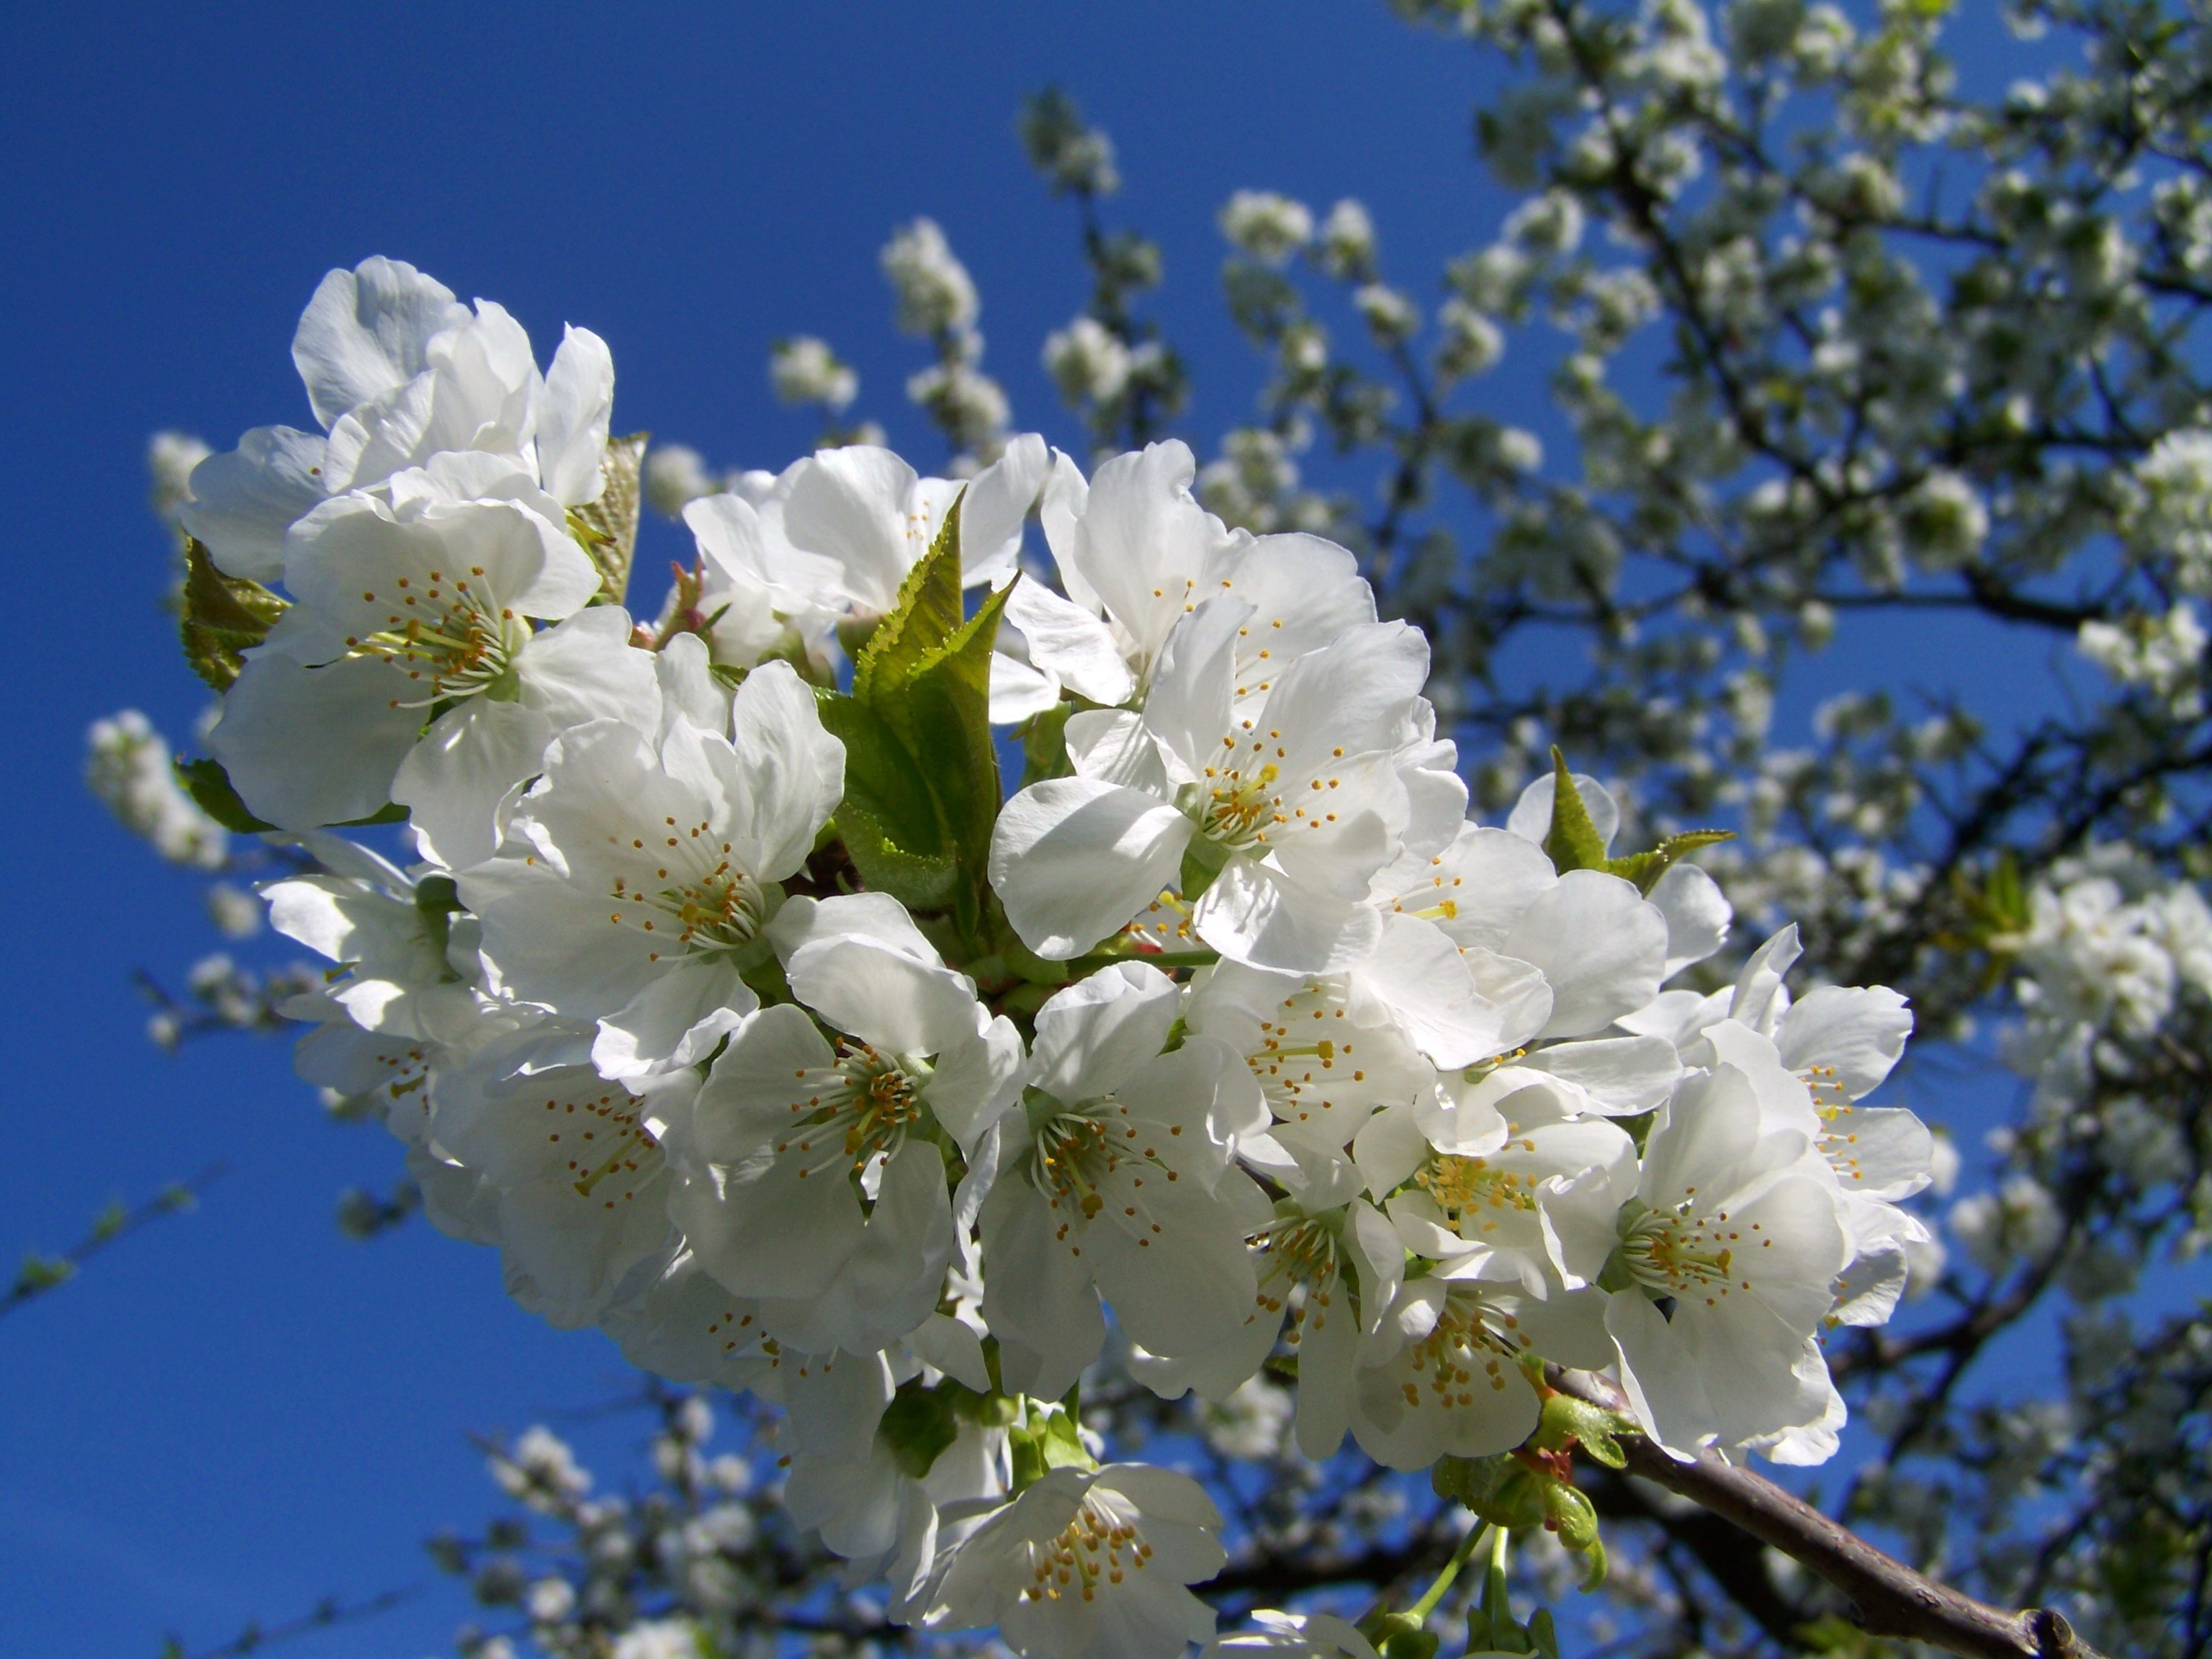
branch, blossom, plant, flower, petal, spring, produce, cherry blossom, white flower, shrub, fruit tree, flowering plant, rose family, flowering cherry tree, land plant